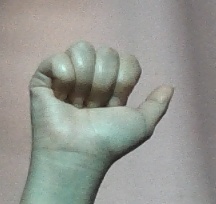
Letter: dhad